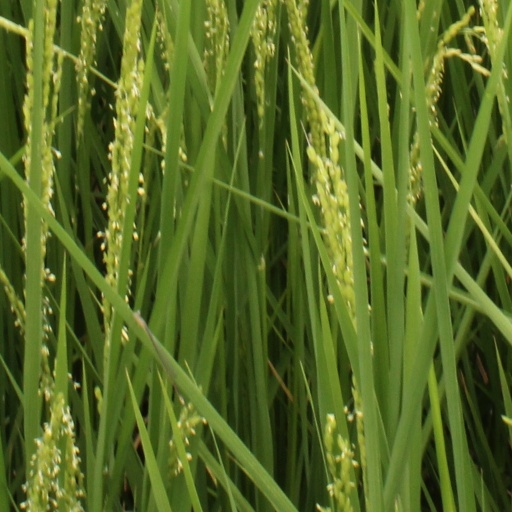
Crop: rice